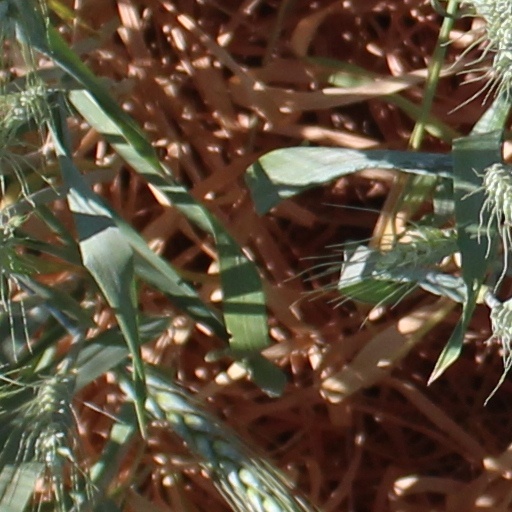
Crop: wheat